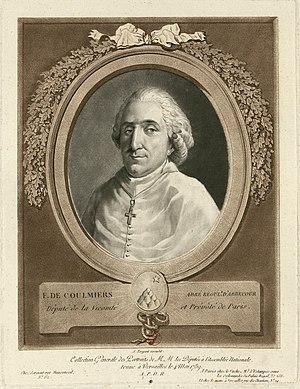
Donatien Alphonse François de Sade, né le 2 juin 1740 à Paris et mort le 2 décembre 1814 à Saint-Maurice, est un homme de lettres, romancier, philosophe et homme politique français, longtemps voué à l'anathème en raison de la part accordée dans son œuvre à l'érotisme et à la pornographie, associés à des actes de violence et de cruauté. L'expression d'un athéisme anticlérical virulent est l'un des thèmes les plus récurrents de ses écrits et la cause de leurs mises à l'index.
François Simonnet de Coulmiers, né à Dijon le 30 septembre 1741 et mort le 4 juin 1818, est un homme d'Église et homme politique français.